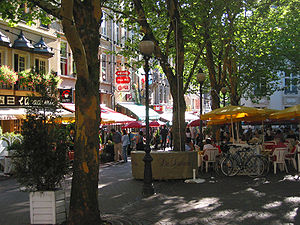
Place d'Armes
Place d'Armes om sommeren.
Place d'Armes er en plads i centrum af byen Luxembourg, der er hovedstad i Luxembourg. Med sin placering lige midt i byens 'old town' virker pladsen som en magnet på såvel lokale som turister, ikke mindst i sommerhalvåret.